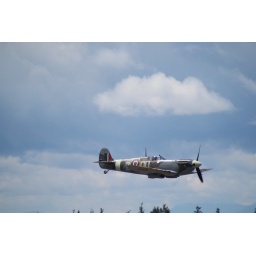
Flying Heritage Collection Fly Day May 22 2010 - Paul Allen's vintage airplane museum, many in flying order